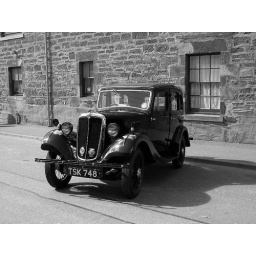
Vintage car in Turriff high street